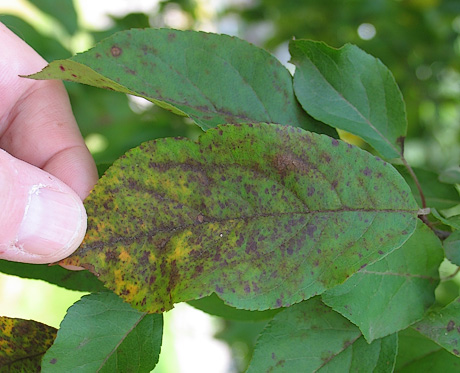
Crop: apple
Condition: scab